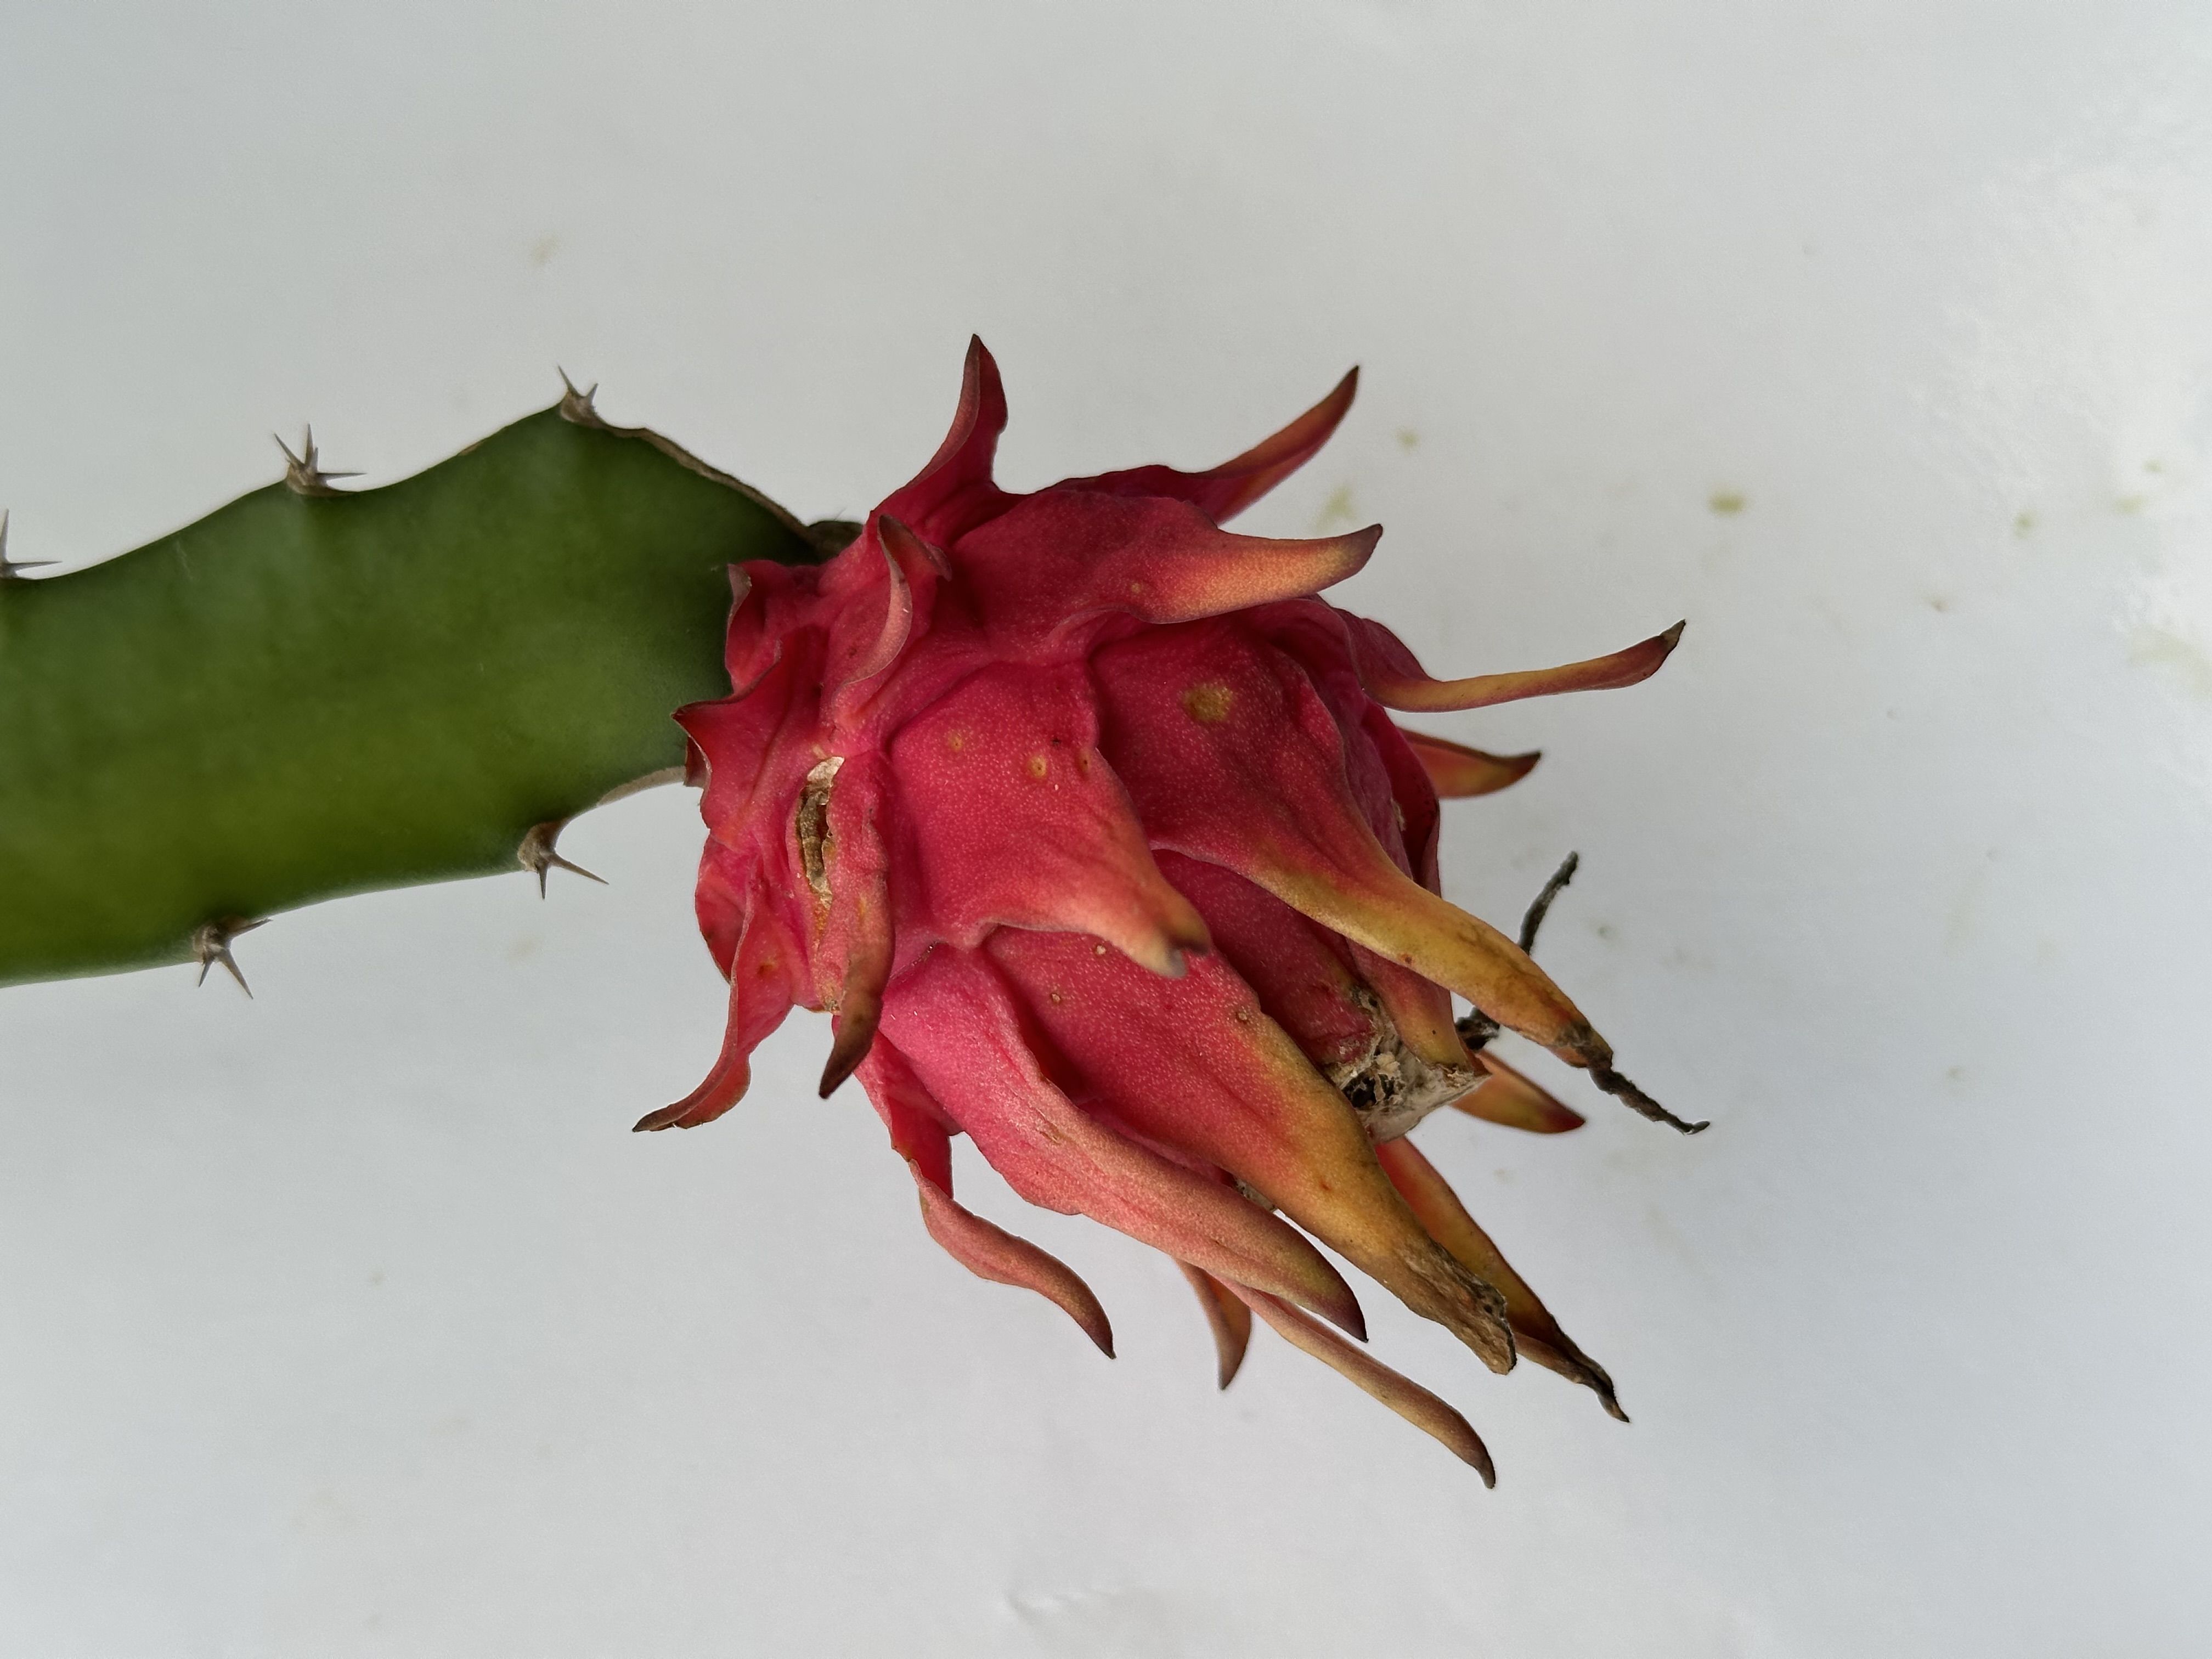
Label: Good fruit